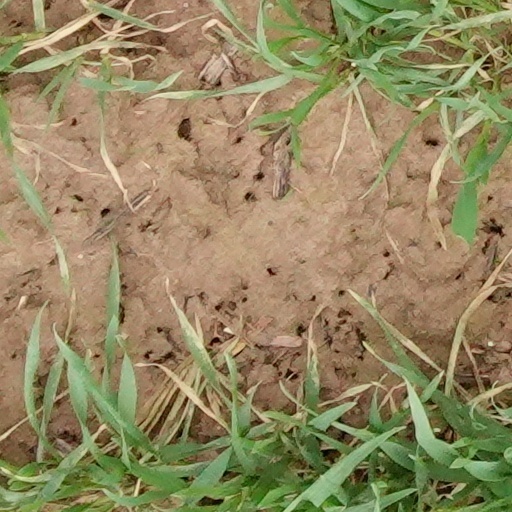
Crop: wheat